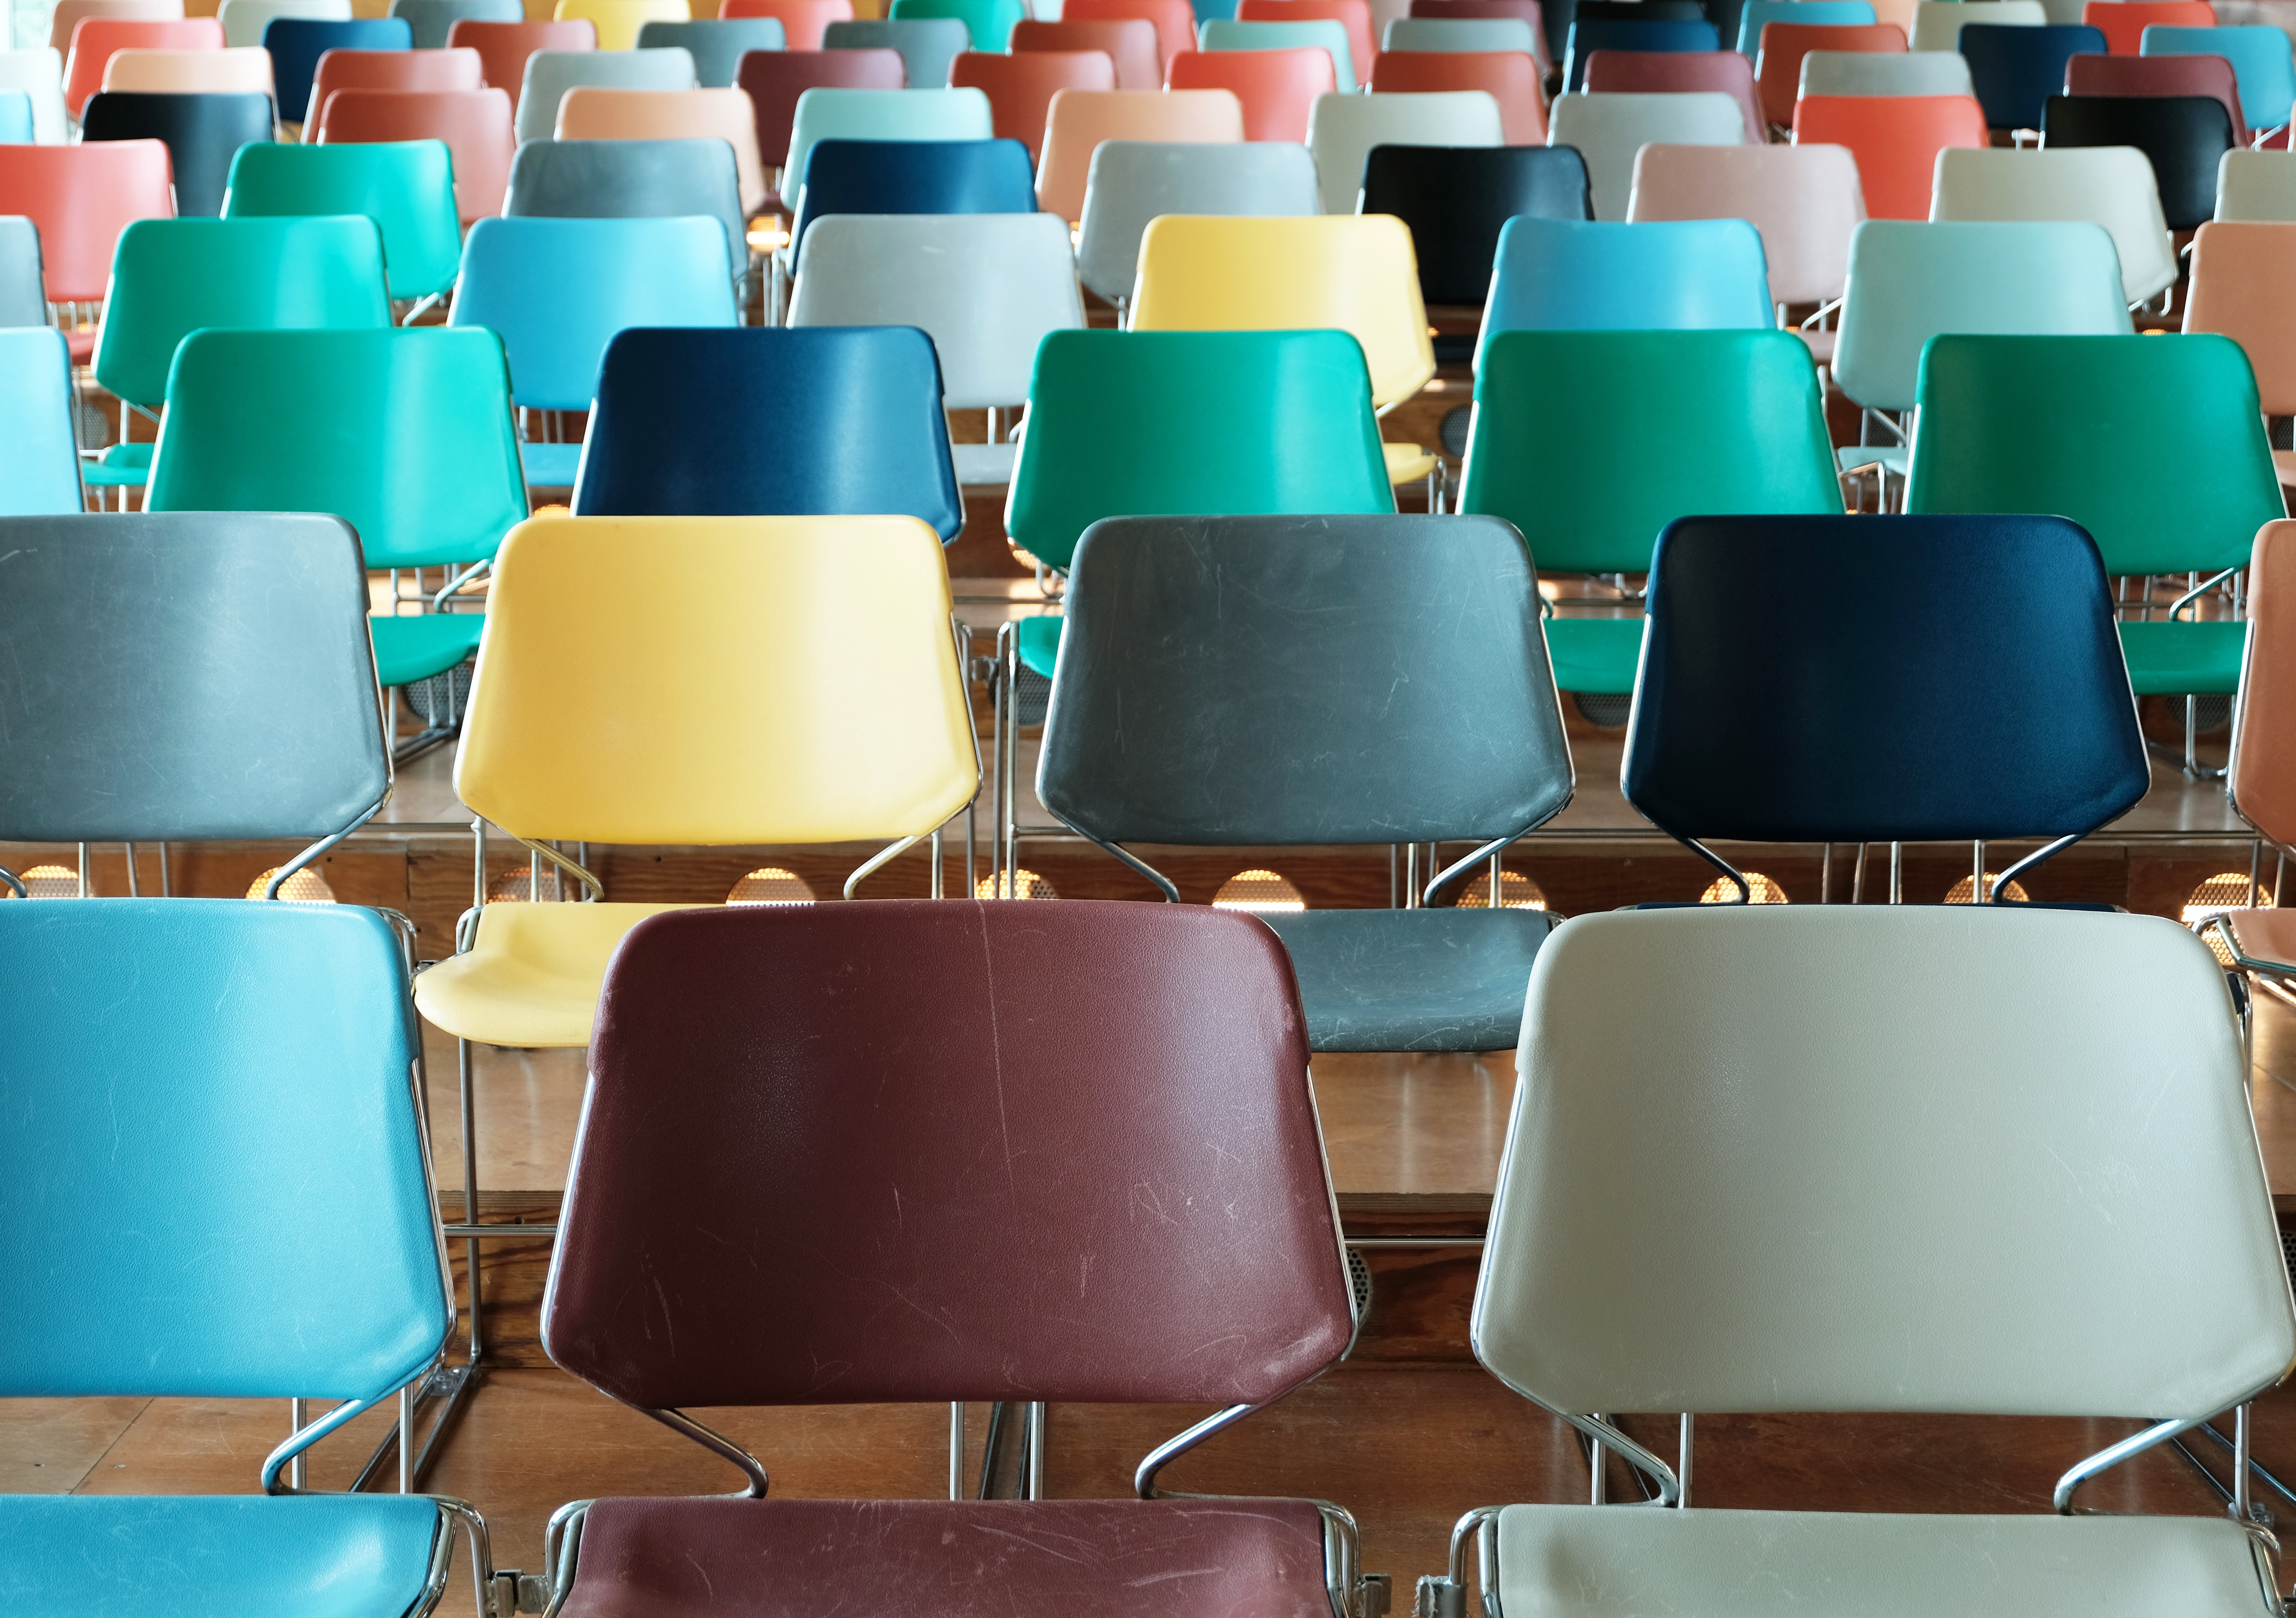
blue, green, chair, turquoise, folding chair, design, furniture, plastic, textile, pattern, table, stadium